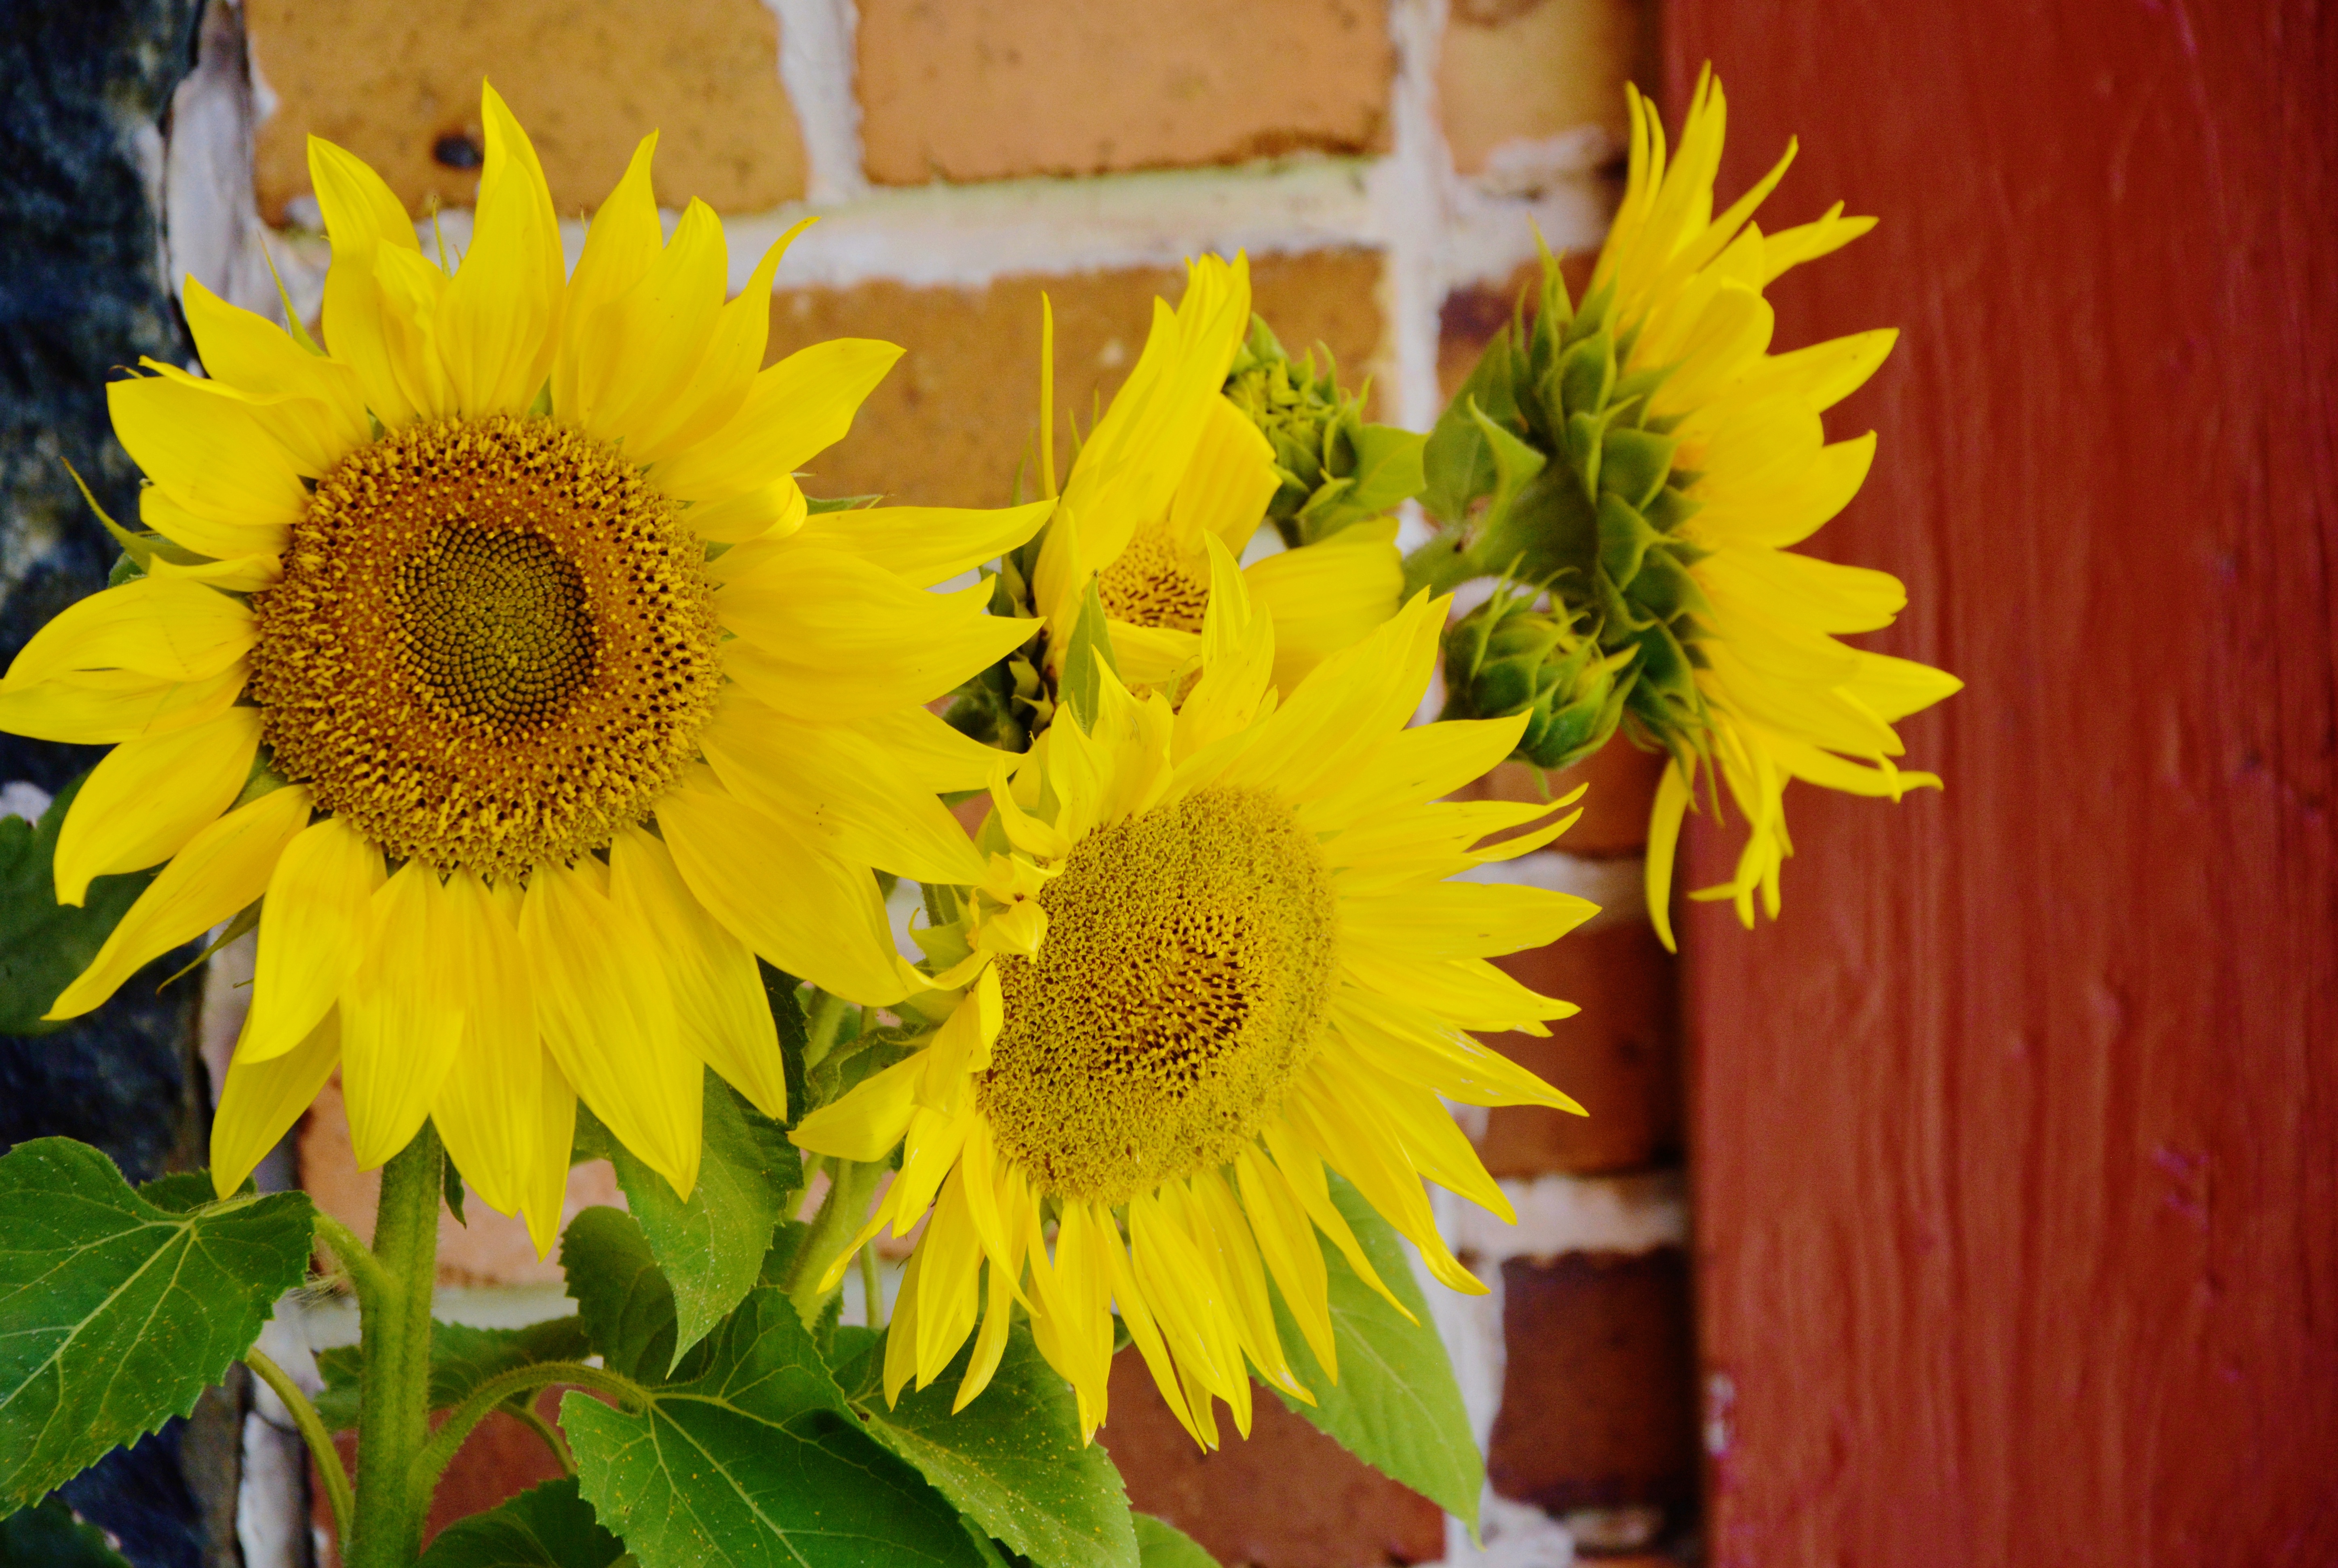
blossom, plant, flower, petal, bloom, wall, summer, yellow, close, flora, sunflower, helianthus, floristry, macro photography, flowering plant, daisy family, helianthus annuus, flower bouquet, ordinary sunflower, sunflower seed, land plant